Answer in natural language. Considering the relative positions, is black glossy countertop to the left or right of silver doubledoor refrigerator? Choose between the following options: left or right
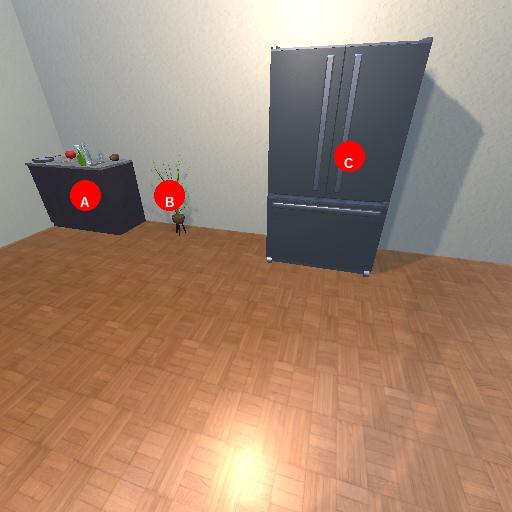
<answer>left</answer>